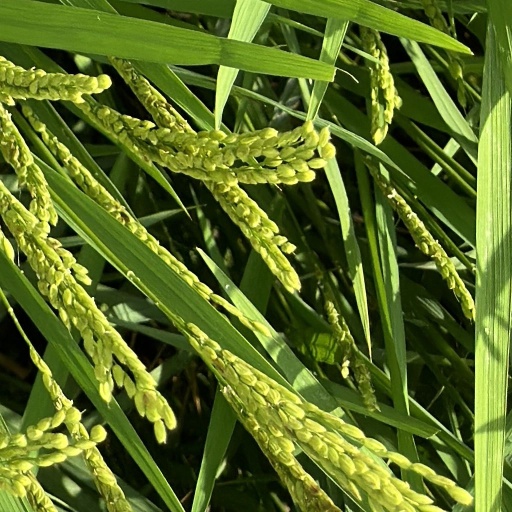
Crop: rice